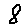
Label: 8